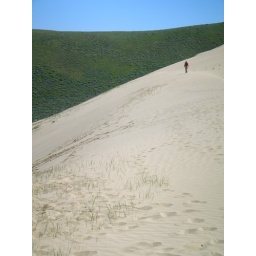
This dune has climbed a hill and mountainside and left a steep slope of sand in its wake.